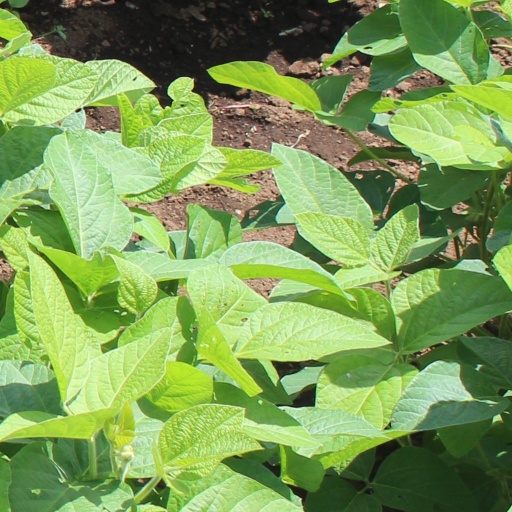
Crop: soybean